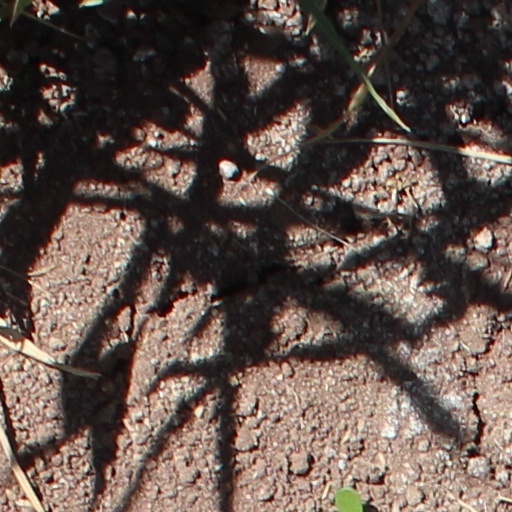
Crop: wheat